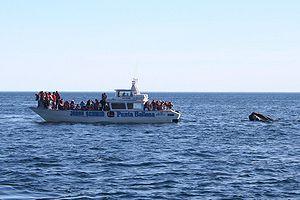
Péninsule Valdés, Patagonie (Argentine).
Les cétacés ou Cetacea forment un infra-ordre de mammifères aquatiques.
La péninsule Valdés ou presqu’île de Valdés est une particularité côtière de la province de Chubut, en Argentine. Elle forme une portion de terre quasi-rectangulaire et unie au continent par l'isthme Carlos Ameghino. La presqu'île a été déclarée en 1999 Patrimoine mondial par l'UNESCO.
L'observation des baleines, est une forme de tourisme qui a pour but d'observer les cétacés dans leur milieu naturel. Cette activité est plus rarement dénommée « tourisme baleinier ».